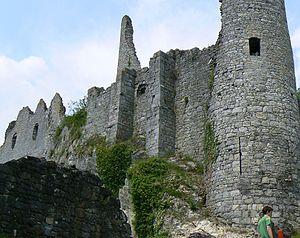
Les ruines de la forteresse médiévale de Montaigle sont situées dans le village belge de Falaën en Région wallonne dans la province de Namur.